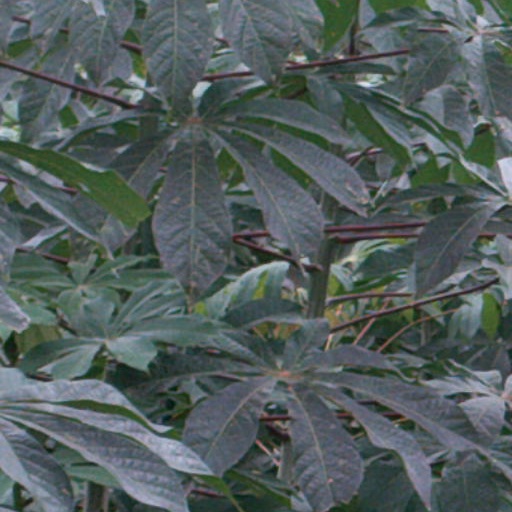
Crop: cassava